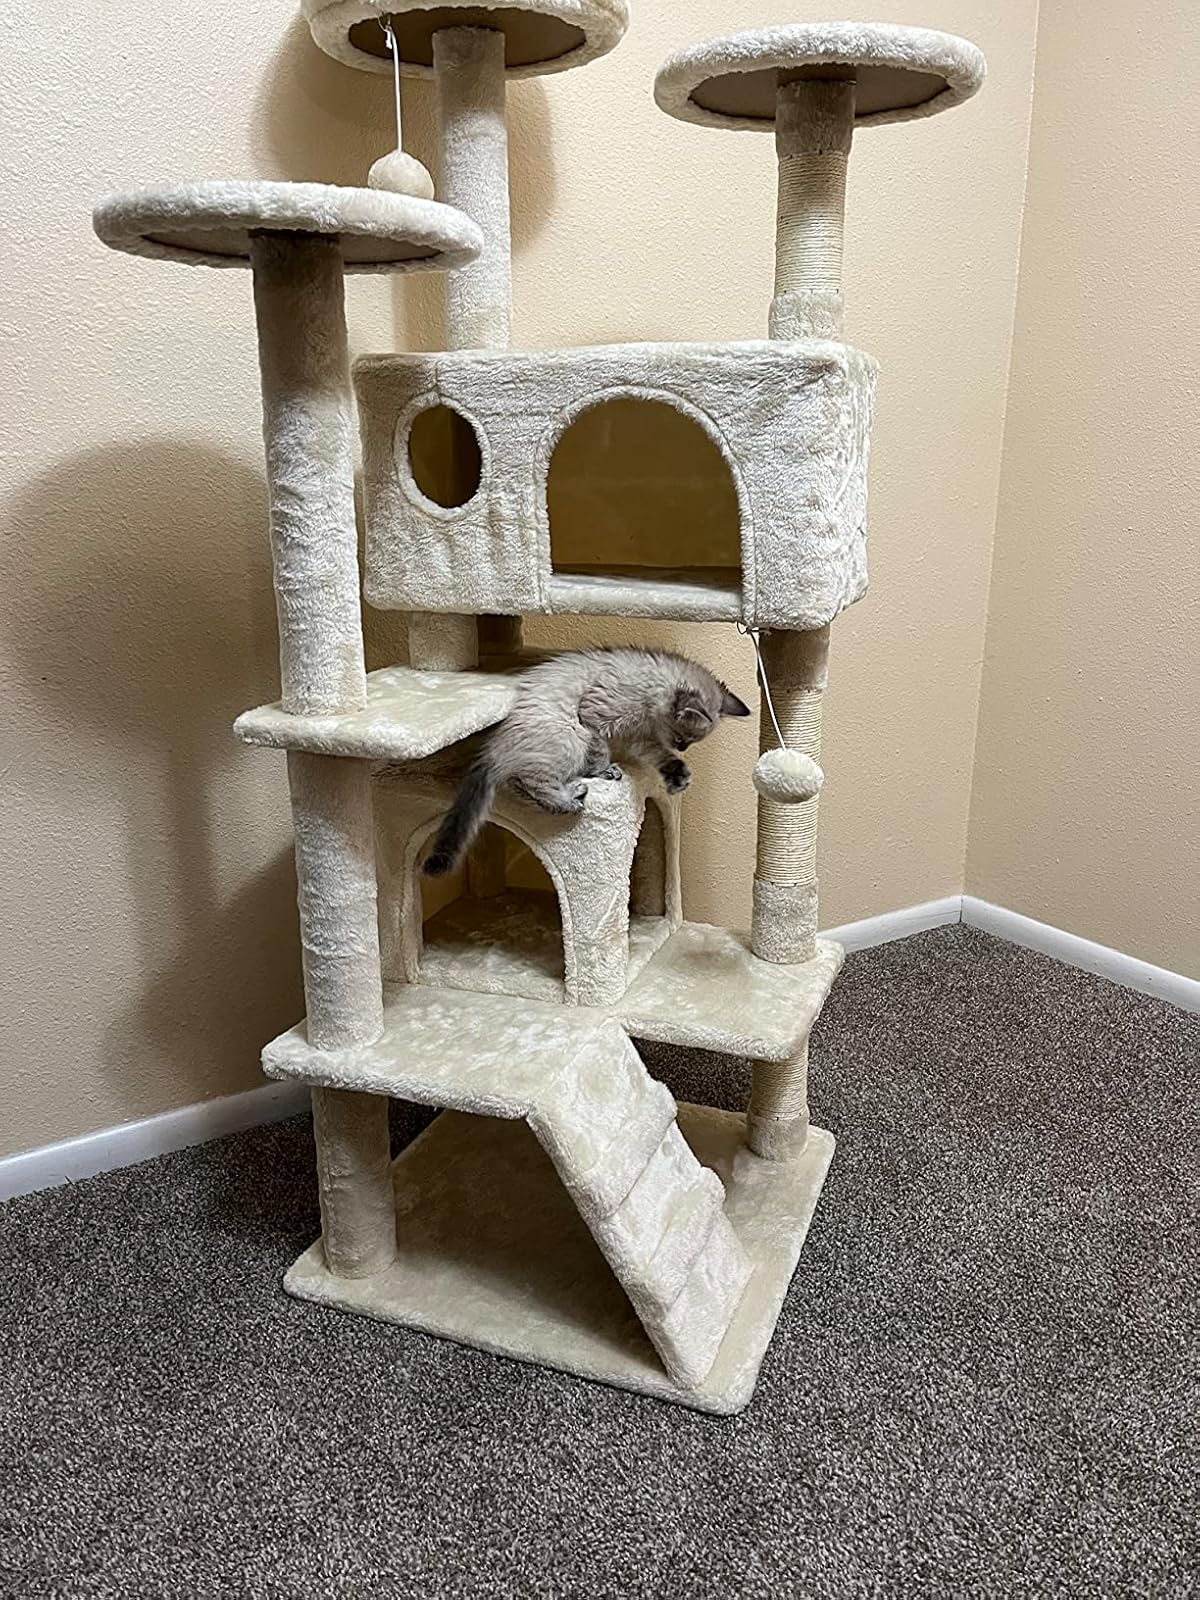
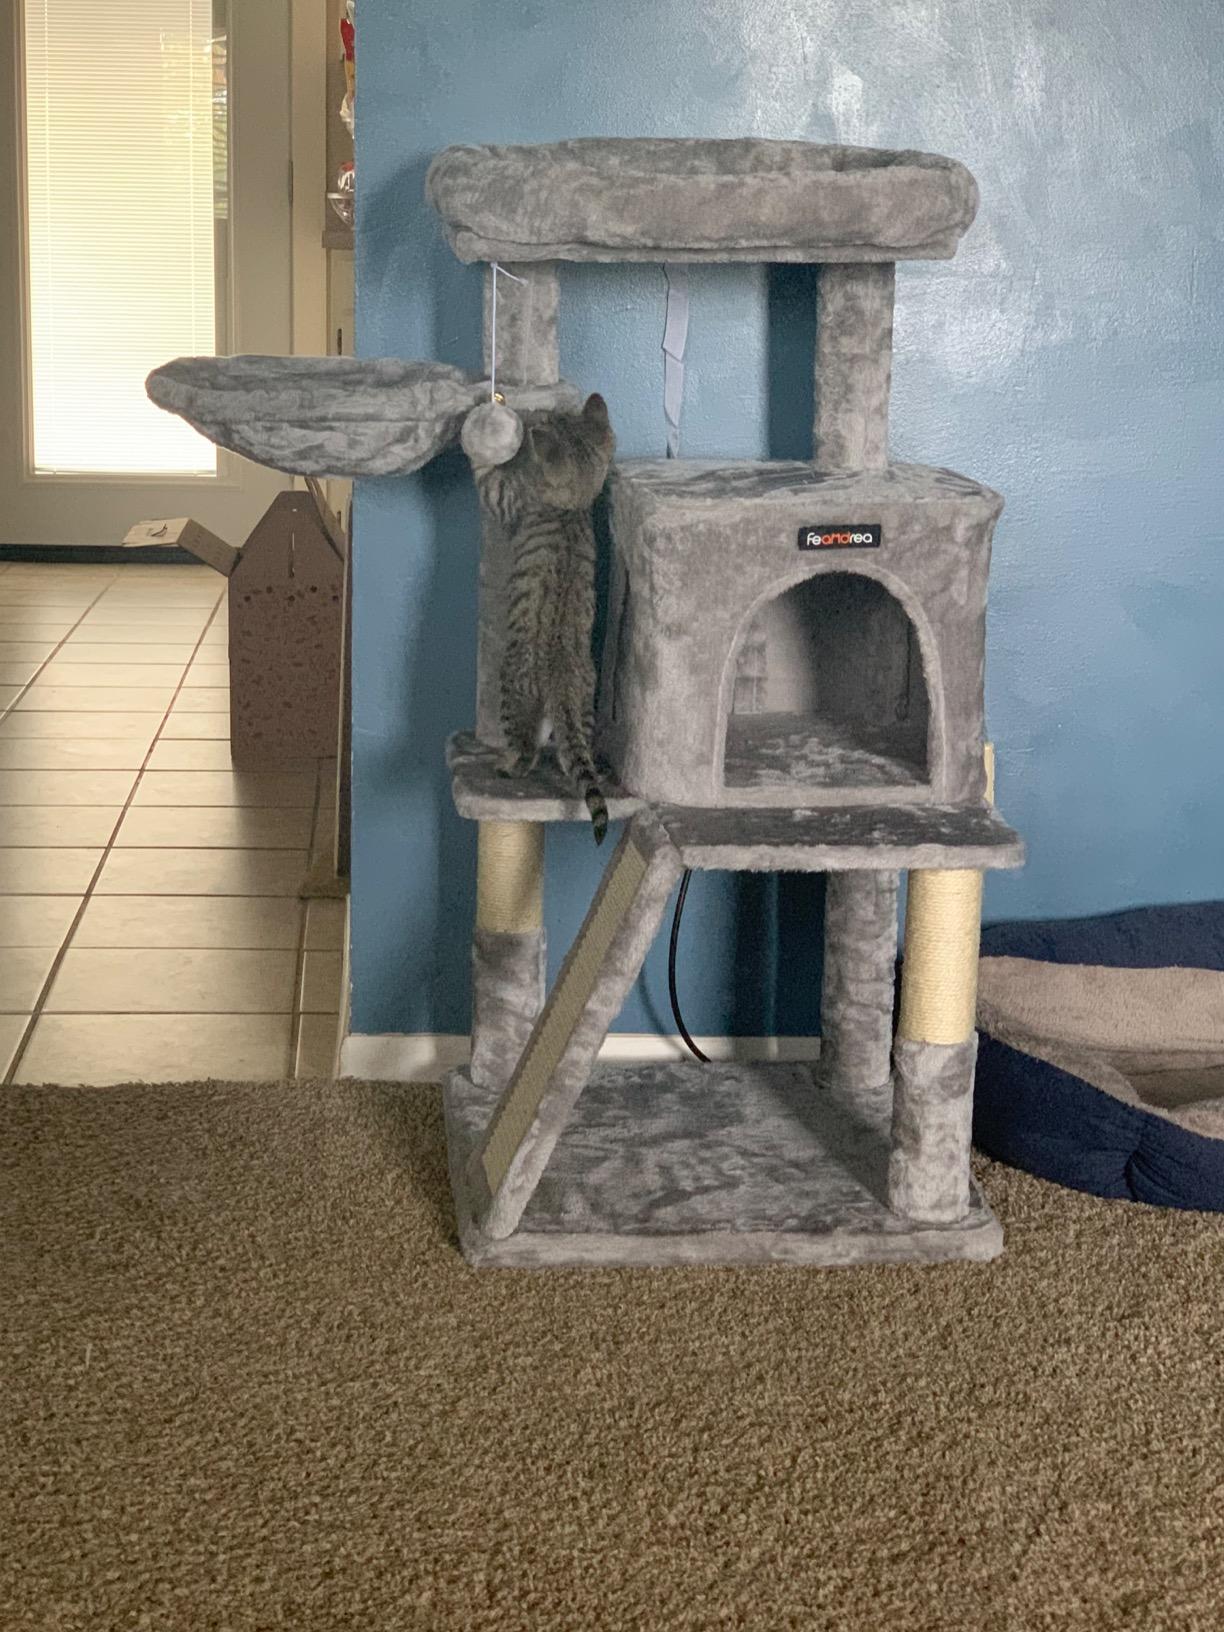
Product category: items_cat tree
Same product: no